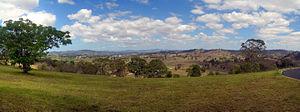
Le comté de la vallée Bega est une zone d'administration locale située dans l'État de Nouvelle-Galles du Sud en Australie.